Answer in natural language. Consider the 3D positions of the objects in the scene and not just the 2D positions in the image. Is the centerpoint of  brown colour  countertop lx (marked B) at a higher height than dark brown colour shelving unit (marked C)? Choose between the following options: yes or no
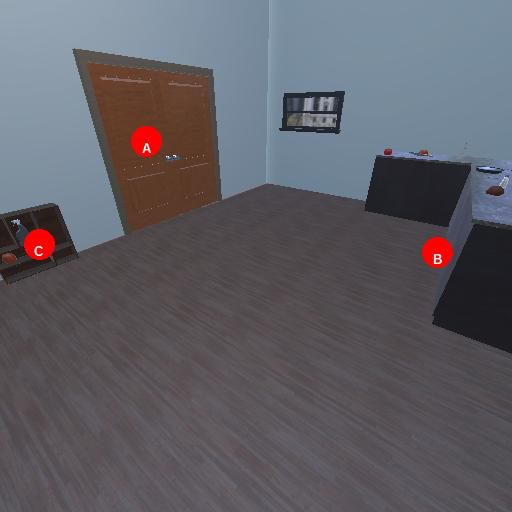
<answer>no</answer>